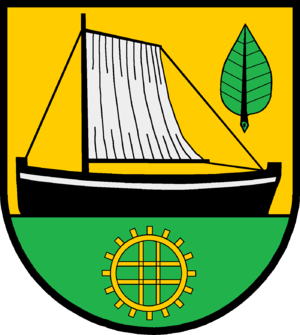
Buchhorst est une commune allemande du Schleswig-Holstein, située dans l'arrondissement du duché de Lauenbourg, à deux kilomètres au nord-est de la ville de Lauenburg/Elbe. Buchhorst est l'une des dix communes de l'Amt Lütau dont le siège est à Lauenburg.